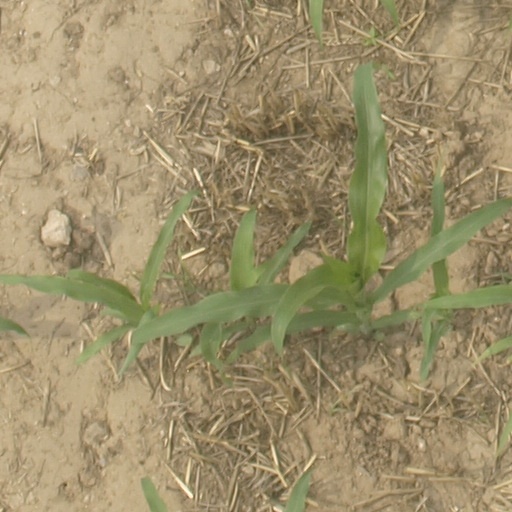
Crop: maize; corn